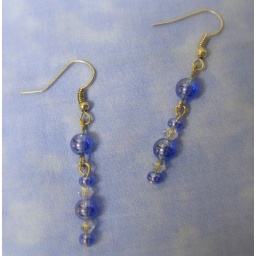
These earrings were handmade by Beth Parker at CraftsCrazy. They were made with blue glass beads and clear Swarovski crystals.